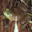
Label: frog